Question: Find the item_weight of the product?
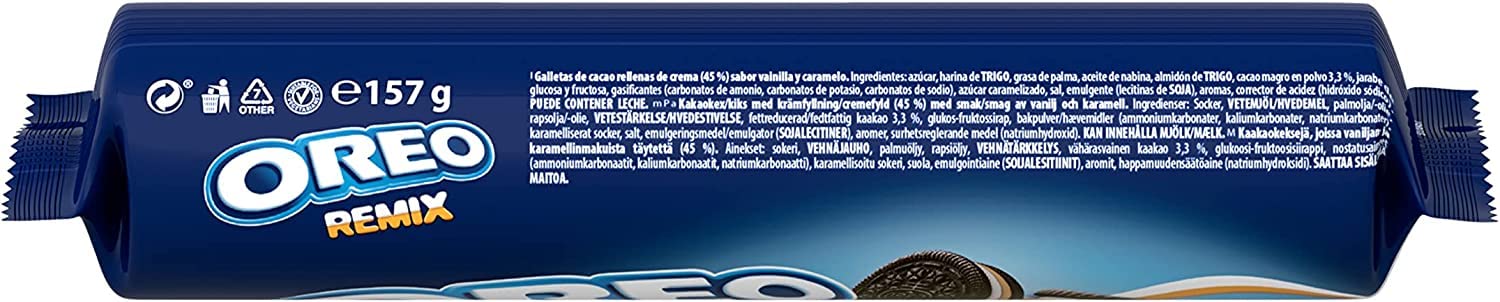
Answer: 157.0 gram